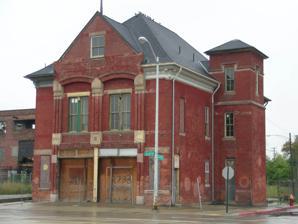
Building: Engine House No. 11 (Detroit)
Country: United States of America
Year built: 1883
United States historic place Engine House No. 11 U.S. National Register of Historic Places Michigan State Historic Site Interactive map Location 2737 Gratiot Avenue Detroit , Michigan Coordinates 42°21′16″N 83°1′53″W / 42.35444°N 83.03139°W / 42.35444; -83.03139 Built 1883 Built by Gascione & Sons Architect William Scott & Company Architectural style Queen Anne NRHP reference No. 78001519 Significant dates Added to NRHP January 9, 1978 Designated MSHS May 14, 1975 The Engine House No. 11 is a fire station located at 2737 Gratiot Avenue in Detroit , Michigan. It is the oldest remaining firehouse in the city of Detroit; it was designated a Michigan State Historic Site in 1975 and listed on the National Register of Historic Places in 1978. History According to the September 9, 1883, edition of the Detroit Free Press , William Scott & Company was the architect of the building. Detroit's Engine Company No. 11 was organized as the "Steam Fire Engine Company #11" on January 1, 1884. The original equipment included a horse-drawn Silsby Steam engine and hose reel cart. The company converted to motorized operation in 1916, obtaining a Seagrave gasoline propelled pumping engine. The firehouse tower on the southeast side of the building was shortened during World War II so an air raid siren could be installed. In 1972, Engine Company No. 11 moved to new quarters. The building was used by the Emergency Medical Unit until 1976, and then as a Detroit Fire Department museum, containing several pieces of historic fire fighting equipment. Description Engine House No. 11 is a 2 + 1 ⁄ 2 -story brick building with a hipped roof. The front facade contains a wide center section flanked by two small bays. The first story of the center section contains four wide doors, the second story has two large windows. A dormer atop the center section contains the attic story. A hose-drying tower is centered on the east side of the building. This tower had an air raid siren installed during World War II, which reduced its height somewhat. On the interior, the first floor contains the apparatus room, kitchen, dining area and a lounge. The walls are wainscoted, and the ceiling is plastered. The second floor contains a dormitory style sleeping quarters, showers, locker room, and two private sleeping rooms for the Captain and Lieutenant. At the rear of the dormitory, but on a slightly lower level, is a room that was originally the hay loft, but has been turned into a recreation room. References